Television in Croatia

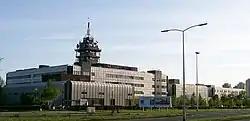
Large, low gray building housing Croatian Radiotelevision headquarters in Zagreb

The D5 region covers Istria County and Primorje-Gorski Kotar County (except parts of the county east of Ravna Gora and the area around Novalja on the island of Pag), but it includes the coastal areas of Lika-Senj County opposite the islands of Krk and Rab. The D6 region encompasses parts of Primorje-Gorski Kotar and Lika-Senj counties outside the D4 and D5 regions, except for parts of the latter (south of Lovinac) and coastal parts of the same county opposite the island of Pag. Those two areas are a part of the D7 region, along with Zadar and Šibenik-Knin counties. The D8 region includes the entire Split-Dalmatia County as well as parts of Dubrovnik-Neretva County around Ploče and Metković, a part of Pelješac peninsula west of Dubrava and the islands of Korčula and Lastovo. The D9 region encompasses the rest of Dubrovnik-Neretva County.